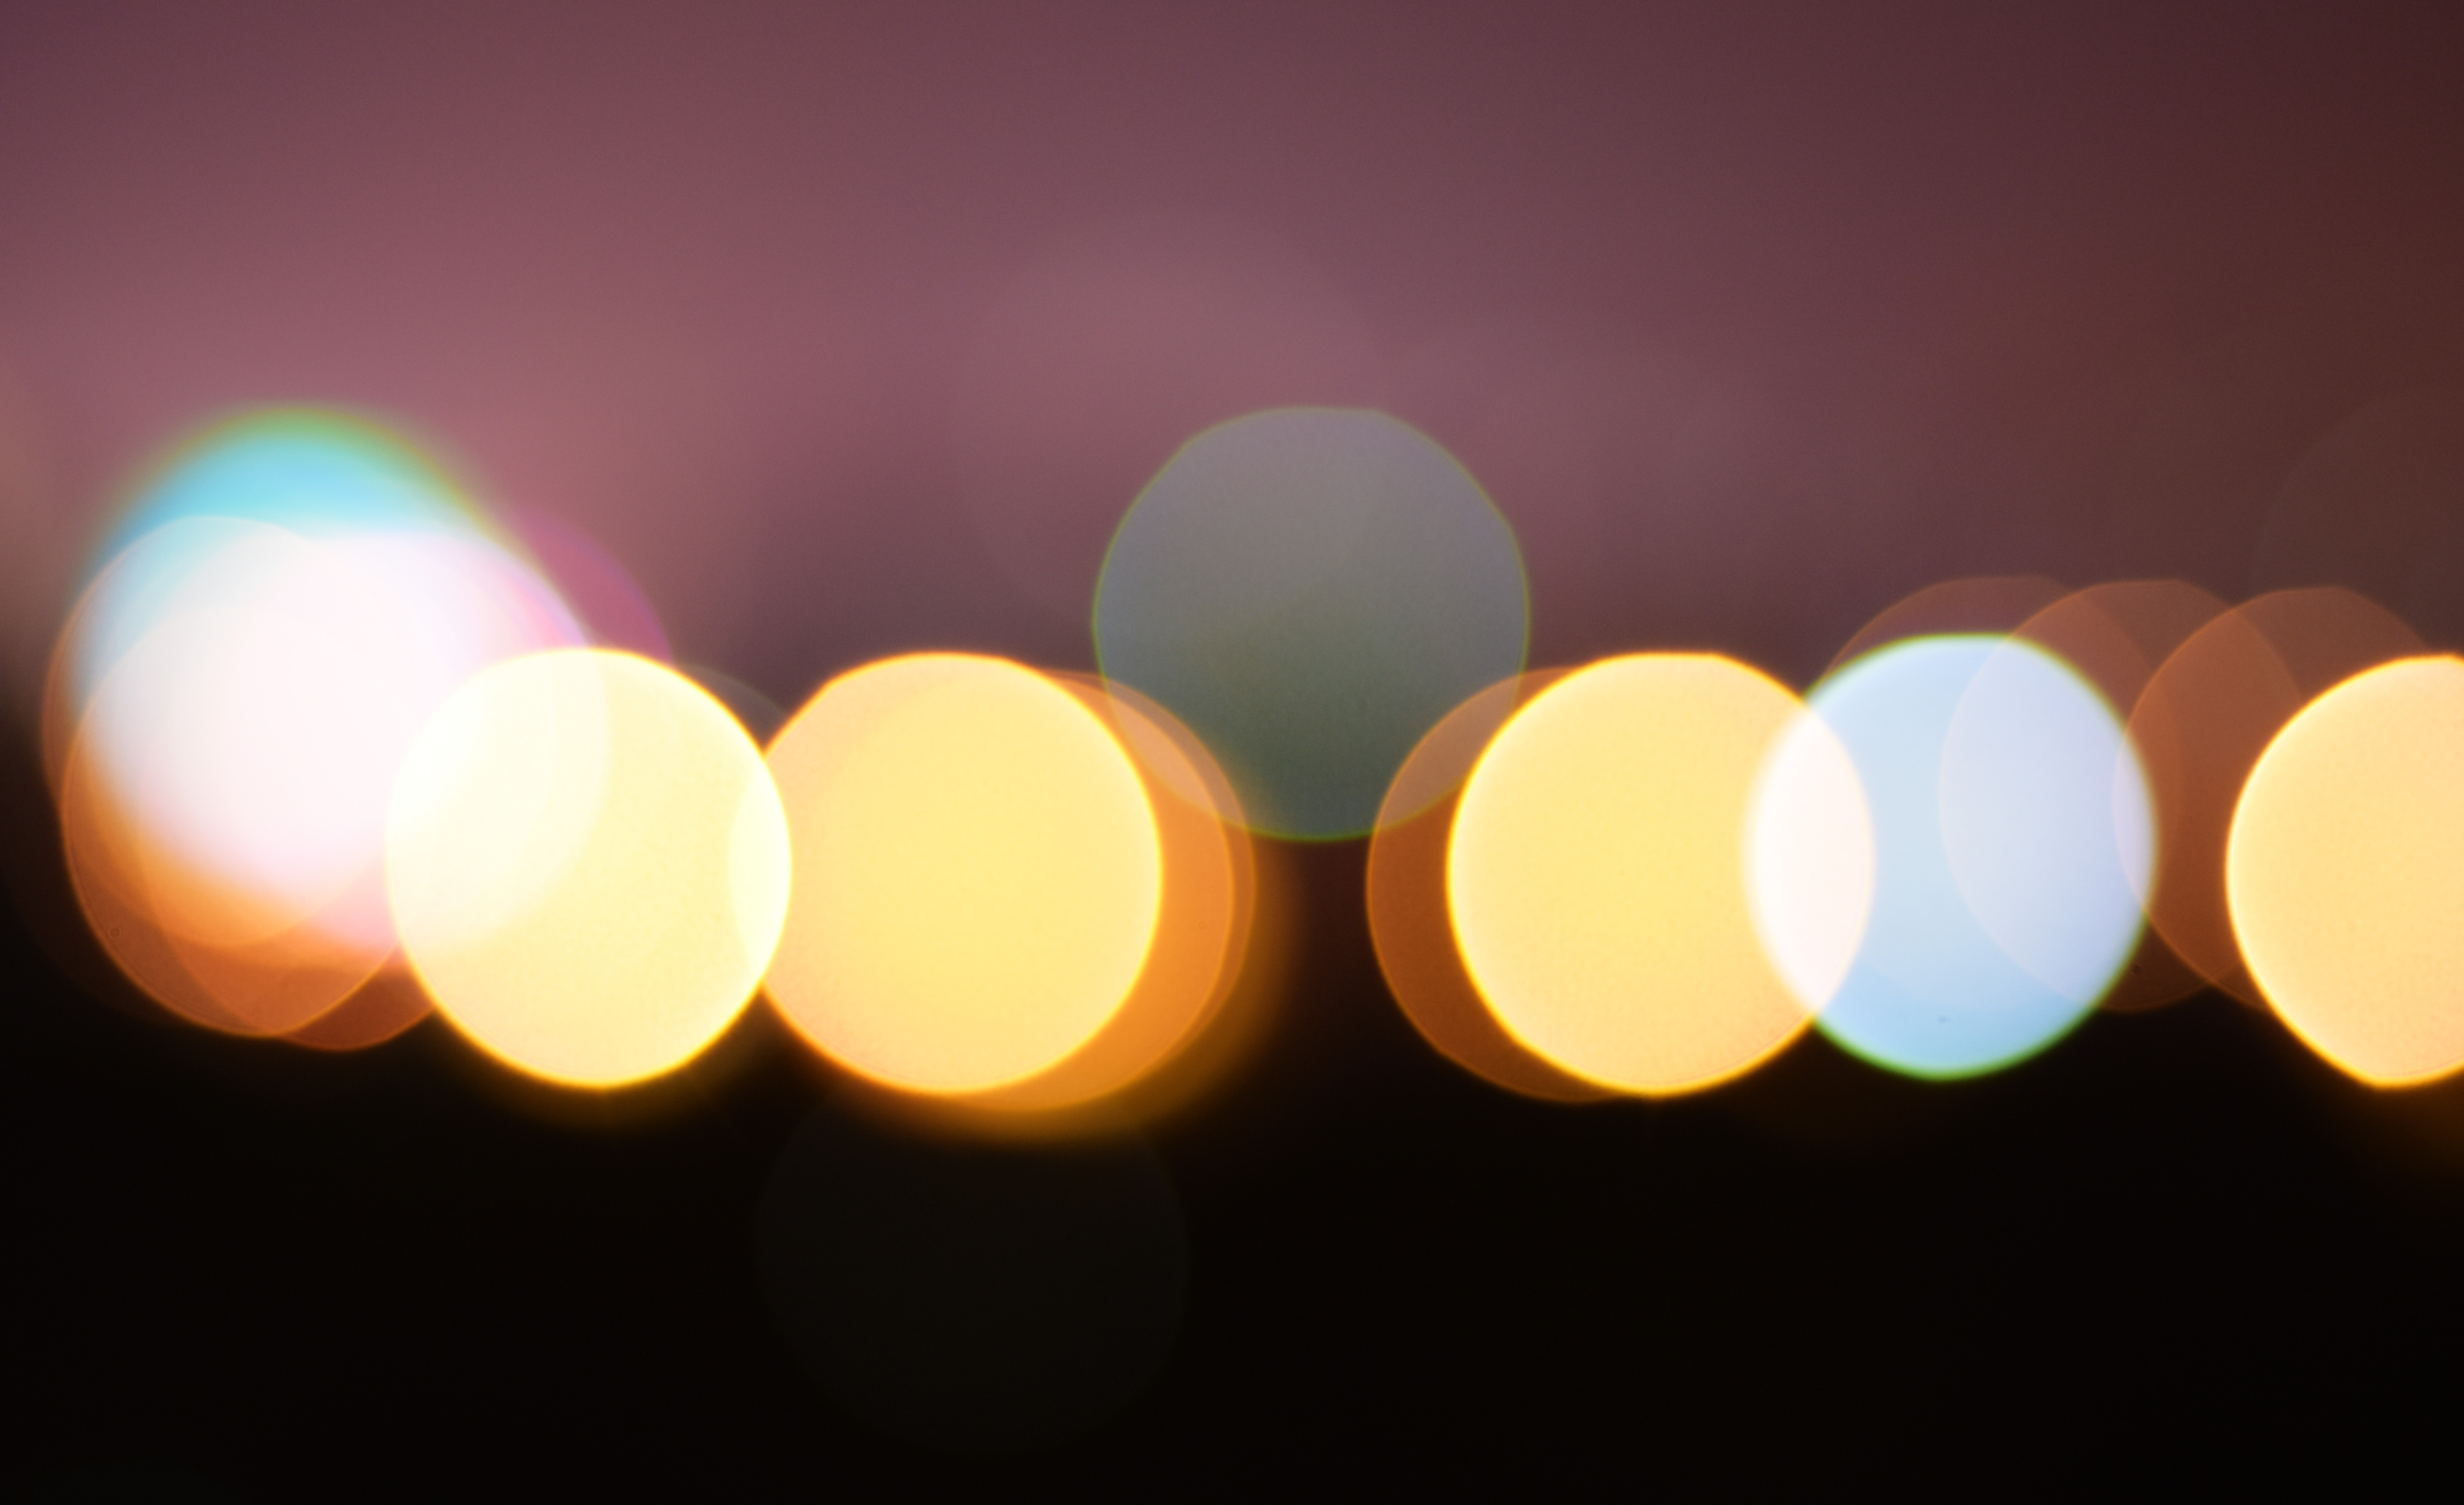
light, bokeh, sun, sunlight, color, darkness, yellow, lighting, circle, background, shape, late, fuzzy, unreal, confused, macro photography, out of focus, effect of